VLA-4

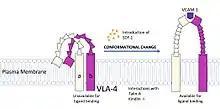
The alpha and beta subunits change conformation in response to chemokines like SDF-1 in order to interact with ligands such as VCAM-1.

Integrin α4β1 (very late antigen-4) is an integrin dimer. It is composed of CD49d (alpha 4) and CD29 (beta 1). The alpha 4 subunit is 155 kDa, and the beta 1 subunit is 150 kDa.